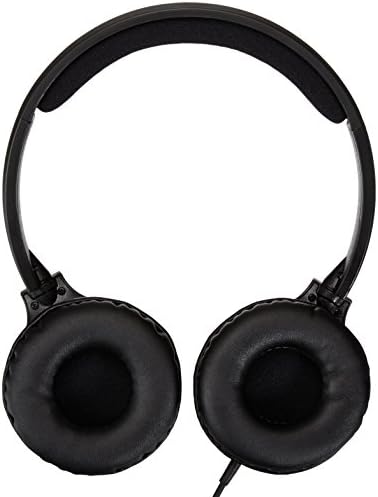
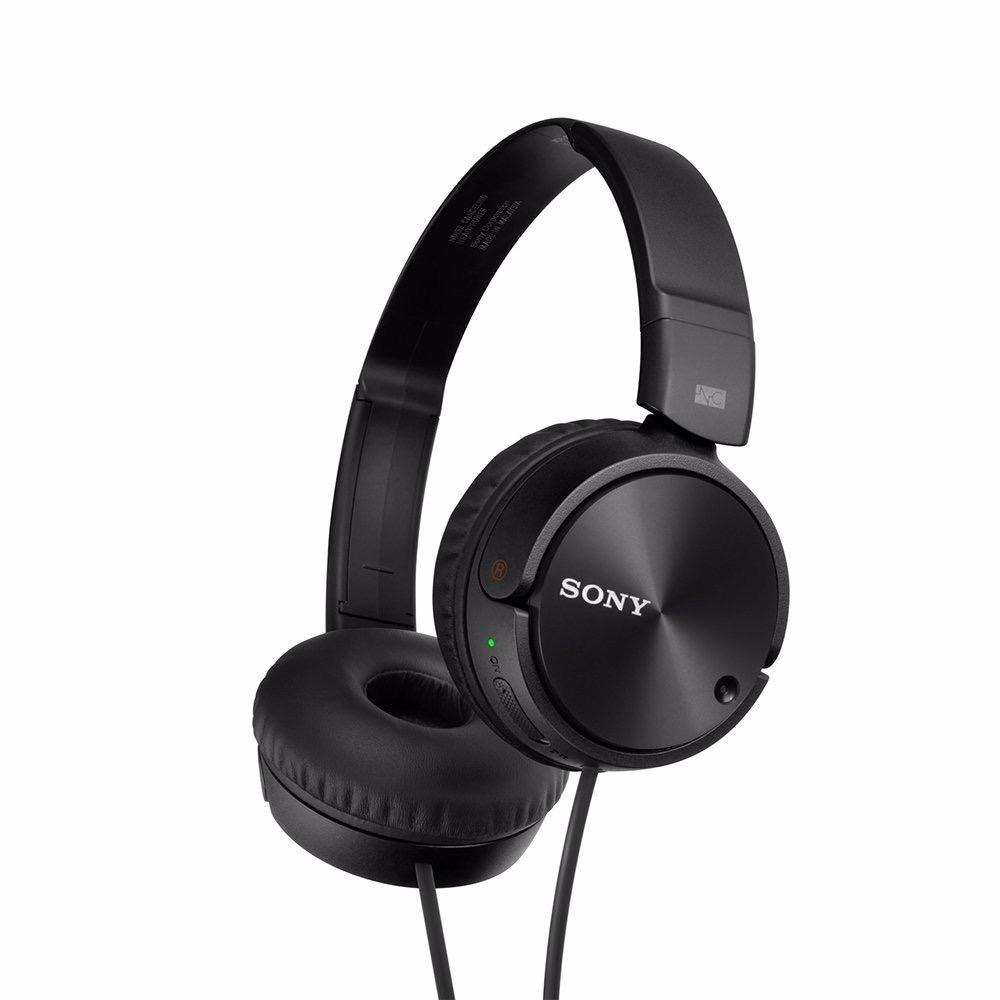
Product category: headphones
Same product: no